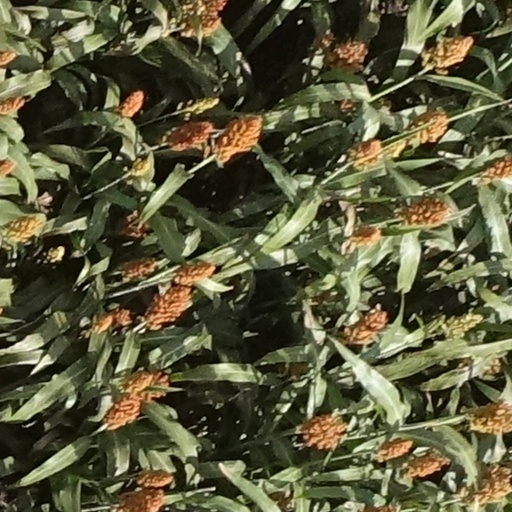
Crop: sorghum